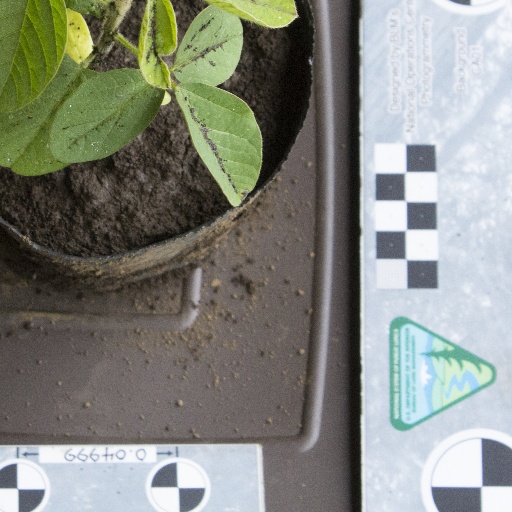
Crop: soybean